Battle of Gujrat

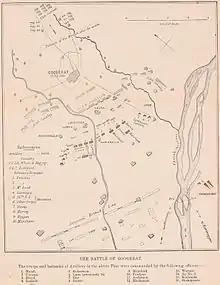
Map of the battle

Sher Singh withdrew to Gujrat, where his army hastily prepared a defensive position. The Sikhs constructed a double entrenchment, which was also protected by a ravine. Most of the artillery was grouped in a central battery, screened by hastily planted bushes. The cavalry was deployed on the flanks. Several small villages in advance of the central battery were occupied by infantry, and the houses and buildings were prepared with "loopholes" for defence. Although the position was strong, it was exposed to British artillery fire, and the hastily erected screen of brush was not as effective as the belts of scrub and jungle which had hidden the Sikh artillery from view at Chillianwala.